Ebrachosuchus

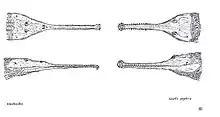
Recontruction of "Ebrachosuchus" (left)

Hunt and Lucas (1991) mistakenly referred to "Francosuchus angustifrons" as "Ebrachosuchus angustifrons", and considered it and the other two "Francosuchus" species, "F. broilii" and "F. latus", to be synonyms of "E. neukami". Furthermore, they reassigned the species to "Paleorhinus", and synonymized "Ebrachosuchus" with the former. Subsequent researches accepted this referral. More recently, a phylogenetic analysis found "E. neukami" to be more closely related to Mystriosuchinae than to "Paleorhinus" and thus the genus "Ebrachosuchus" was re-validated, while "F. angustifrons" was reassigned as "P. angustifrons" as it shares unique synapomorphies with the type species of "Paleorhinus" ("P. bransoni") and was found to be its sister taxon. "F. broilii" and "F. latus" were also removed from "E. neukami", as they were found to be nomina dubia.